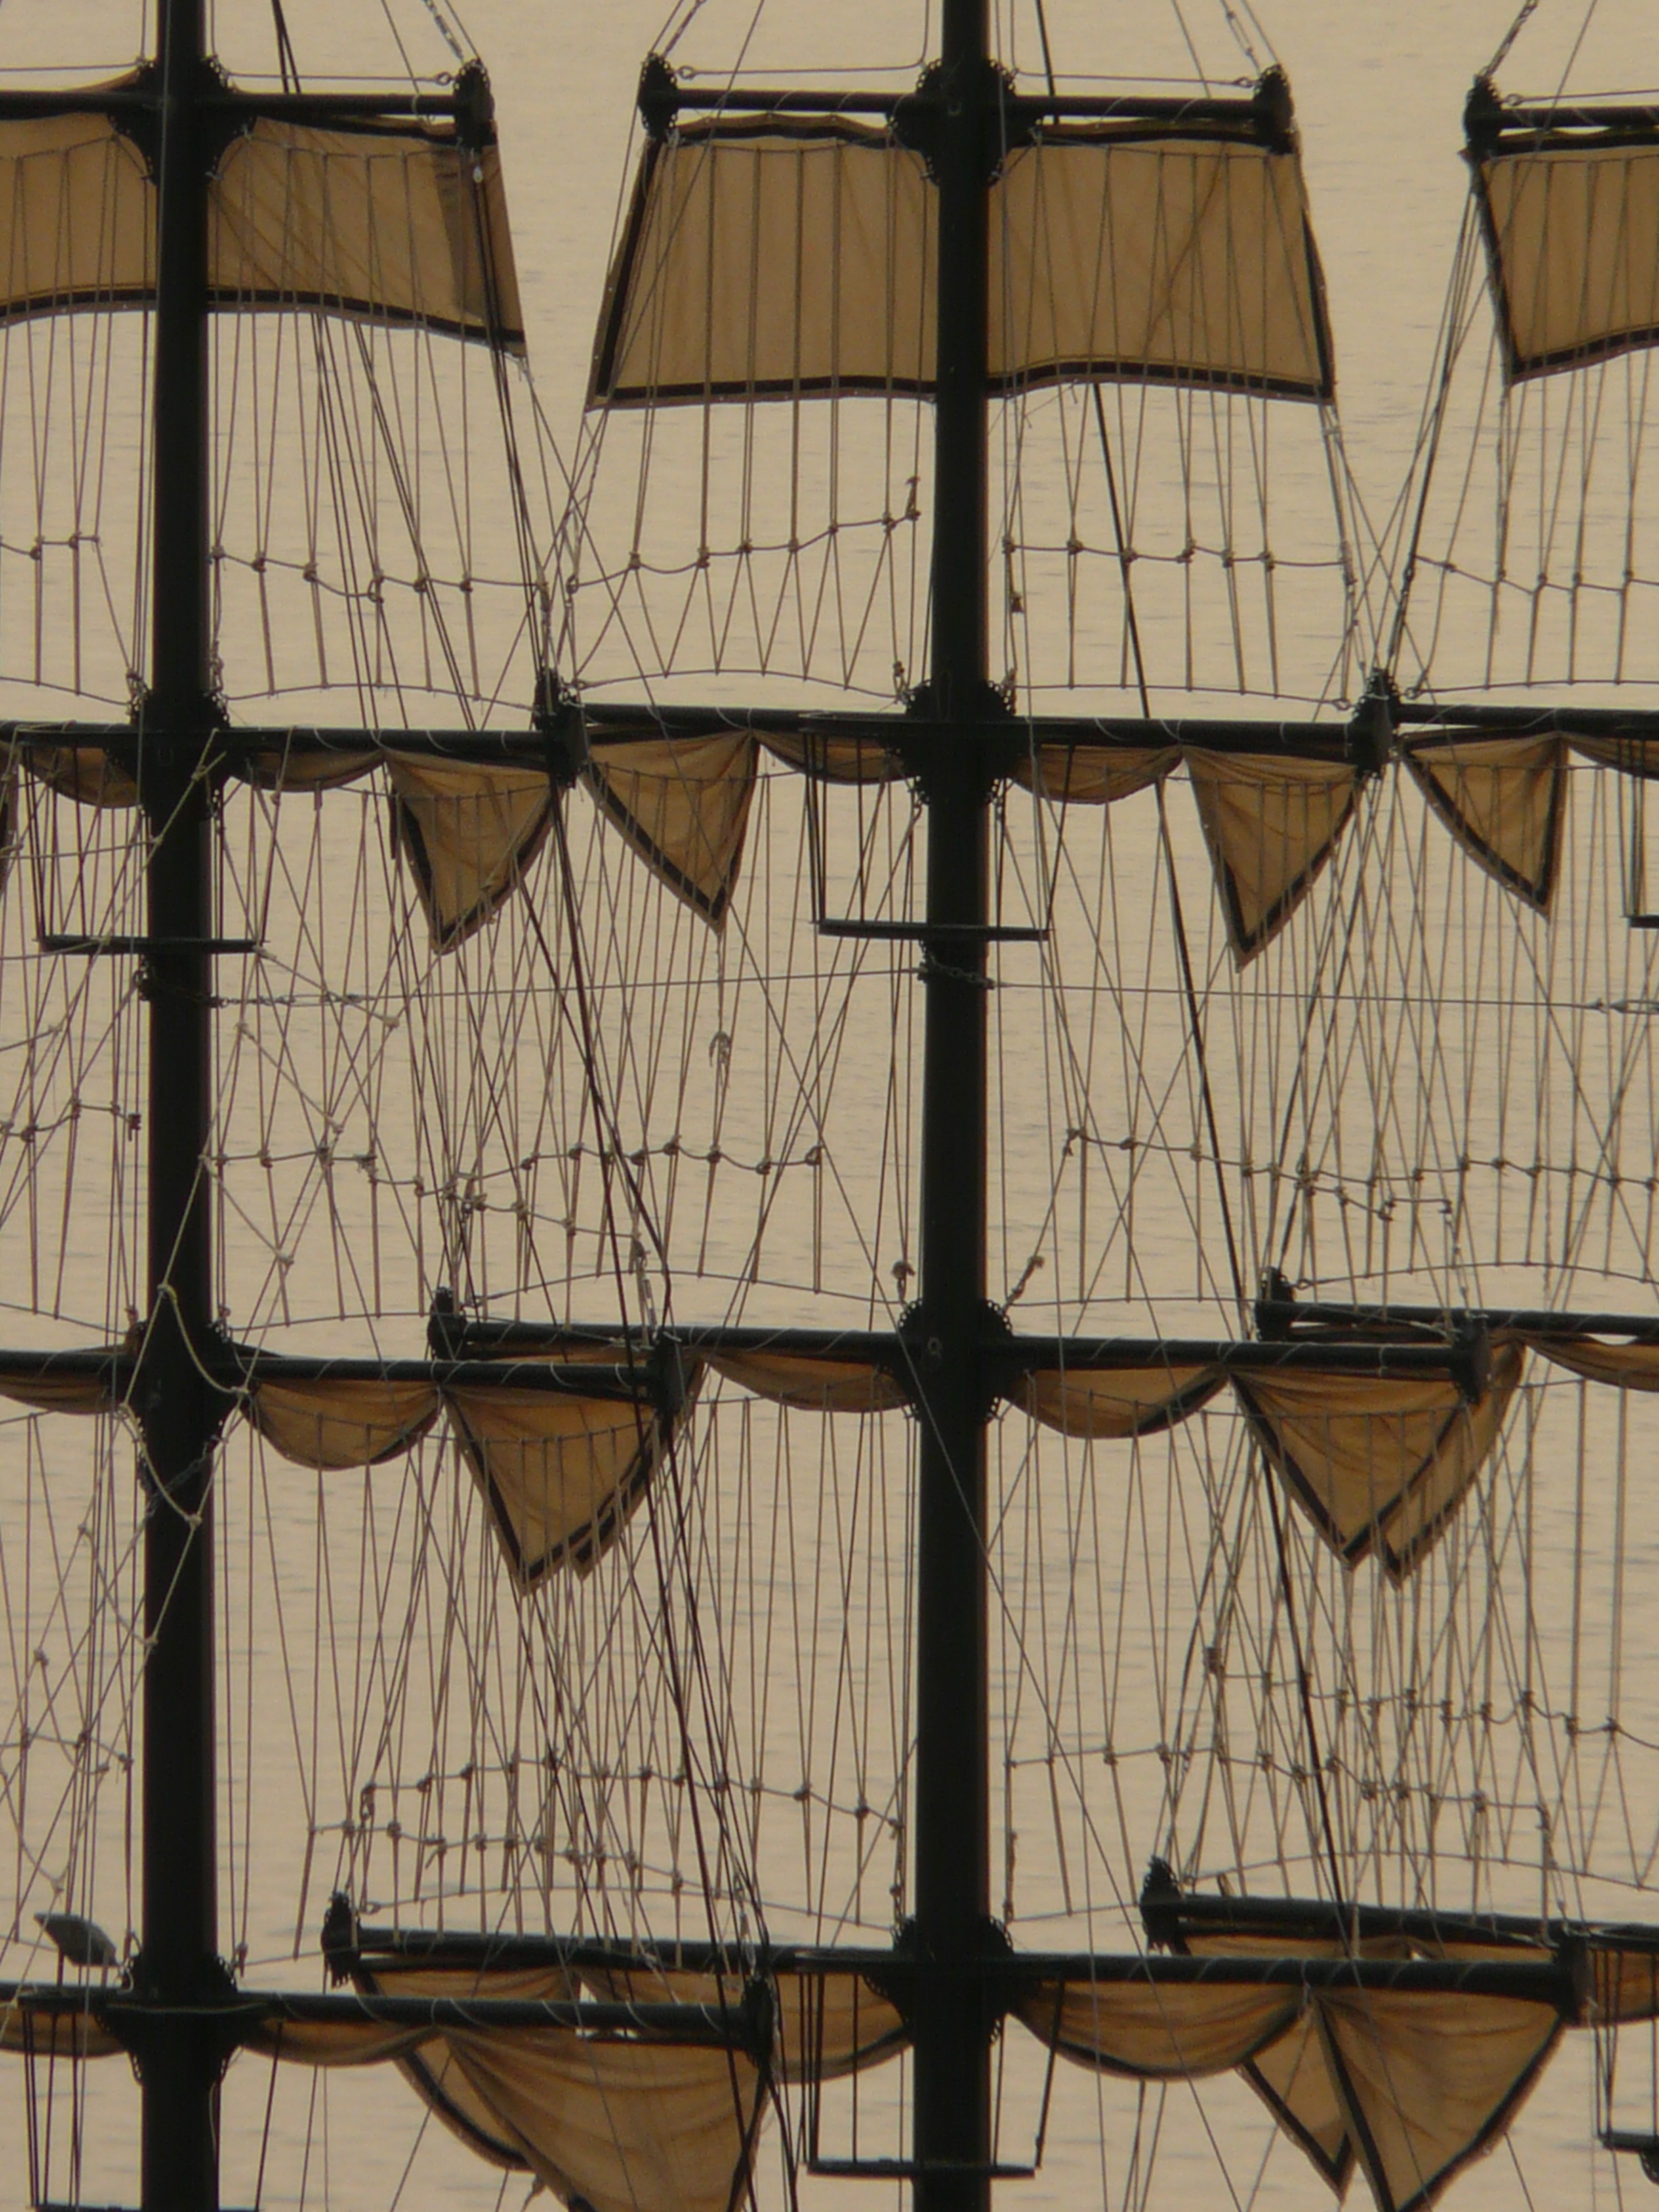
wood, window, glass, ship, rigging, cage, pods, stage, sail, symmetry, blocks, iron, hoist, sailing vessel, spars, masts, cordage, shrouds, hoisted, man made object, good standing, running well